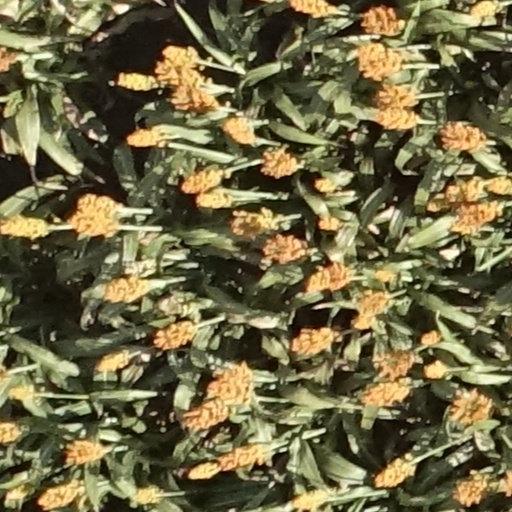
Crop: sorghum